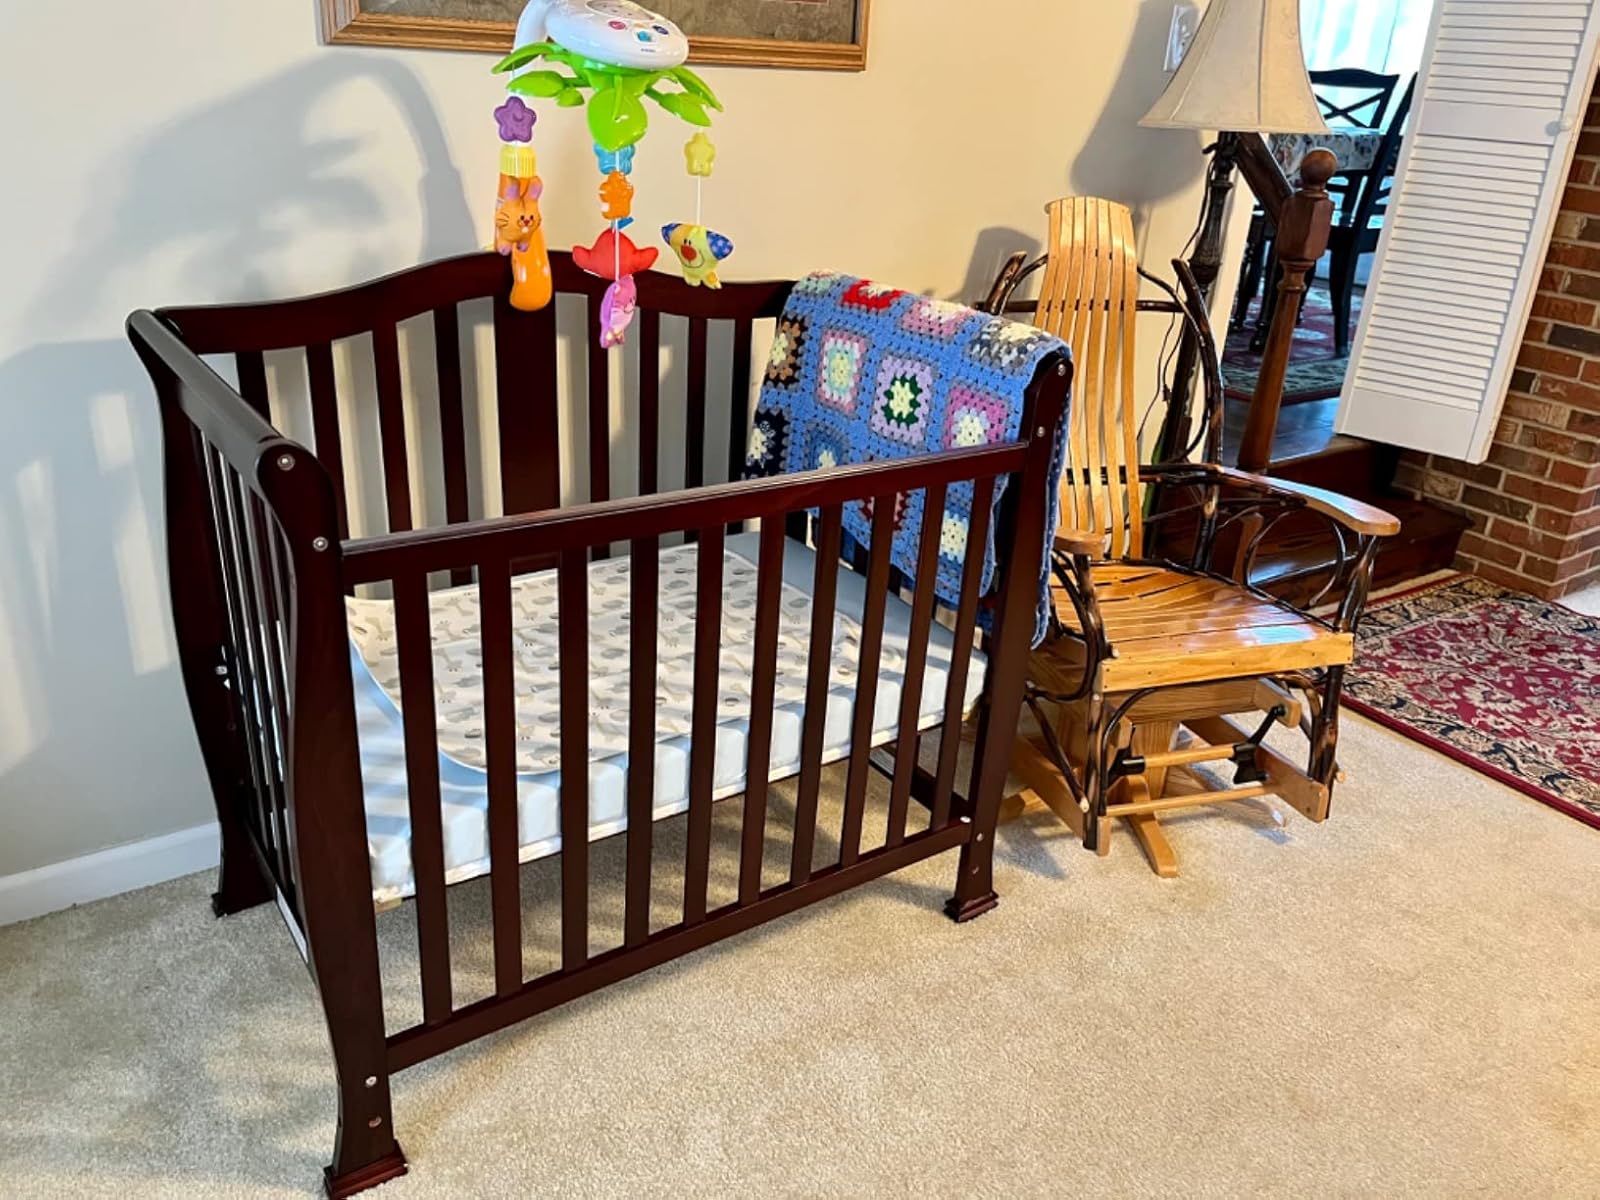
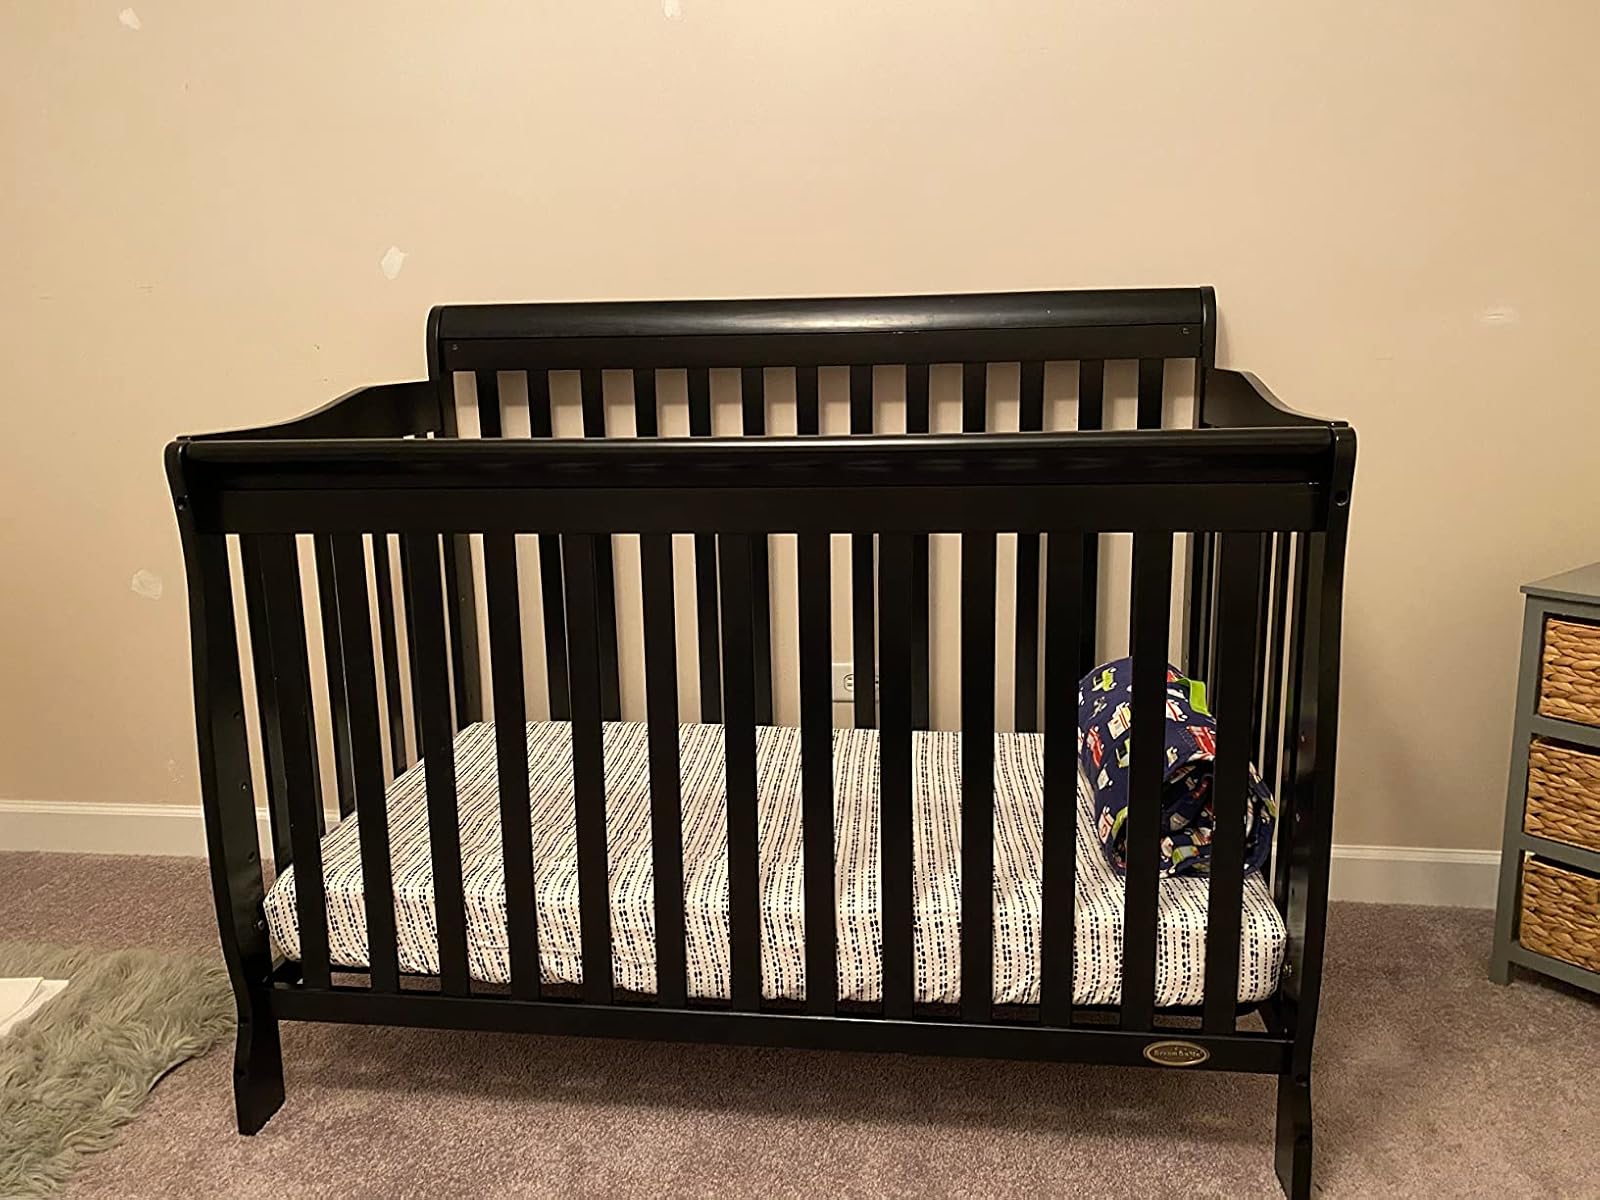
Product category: products_crib
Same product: no